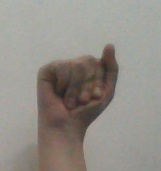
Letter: saad